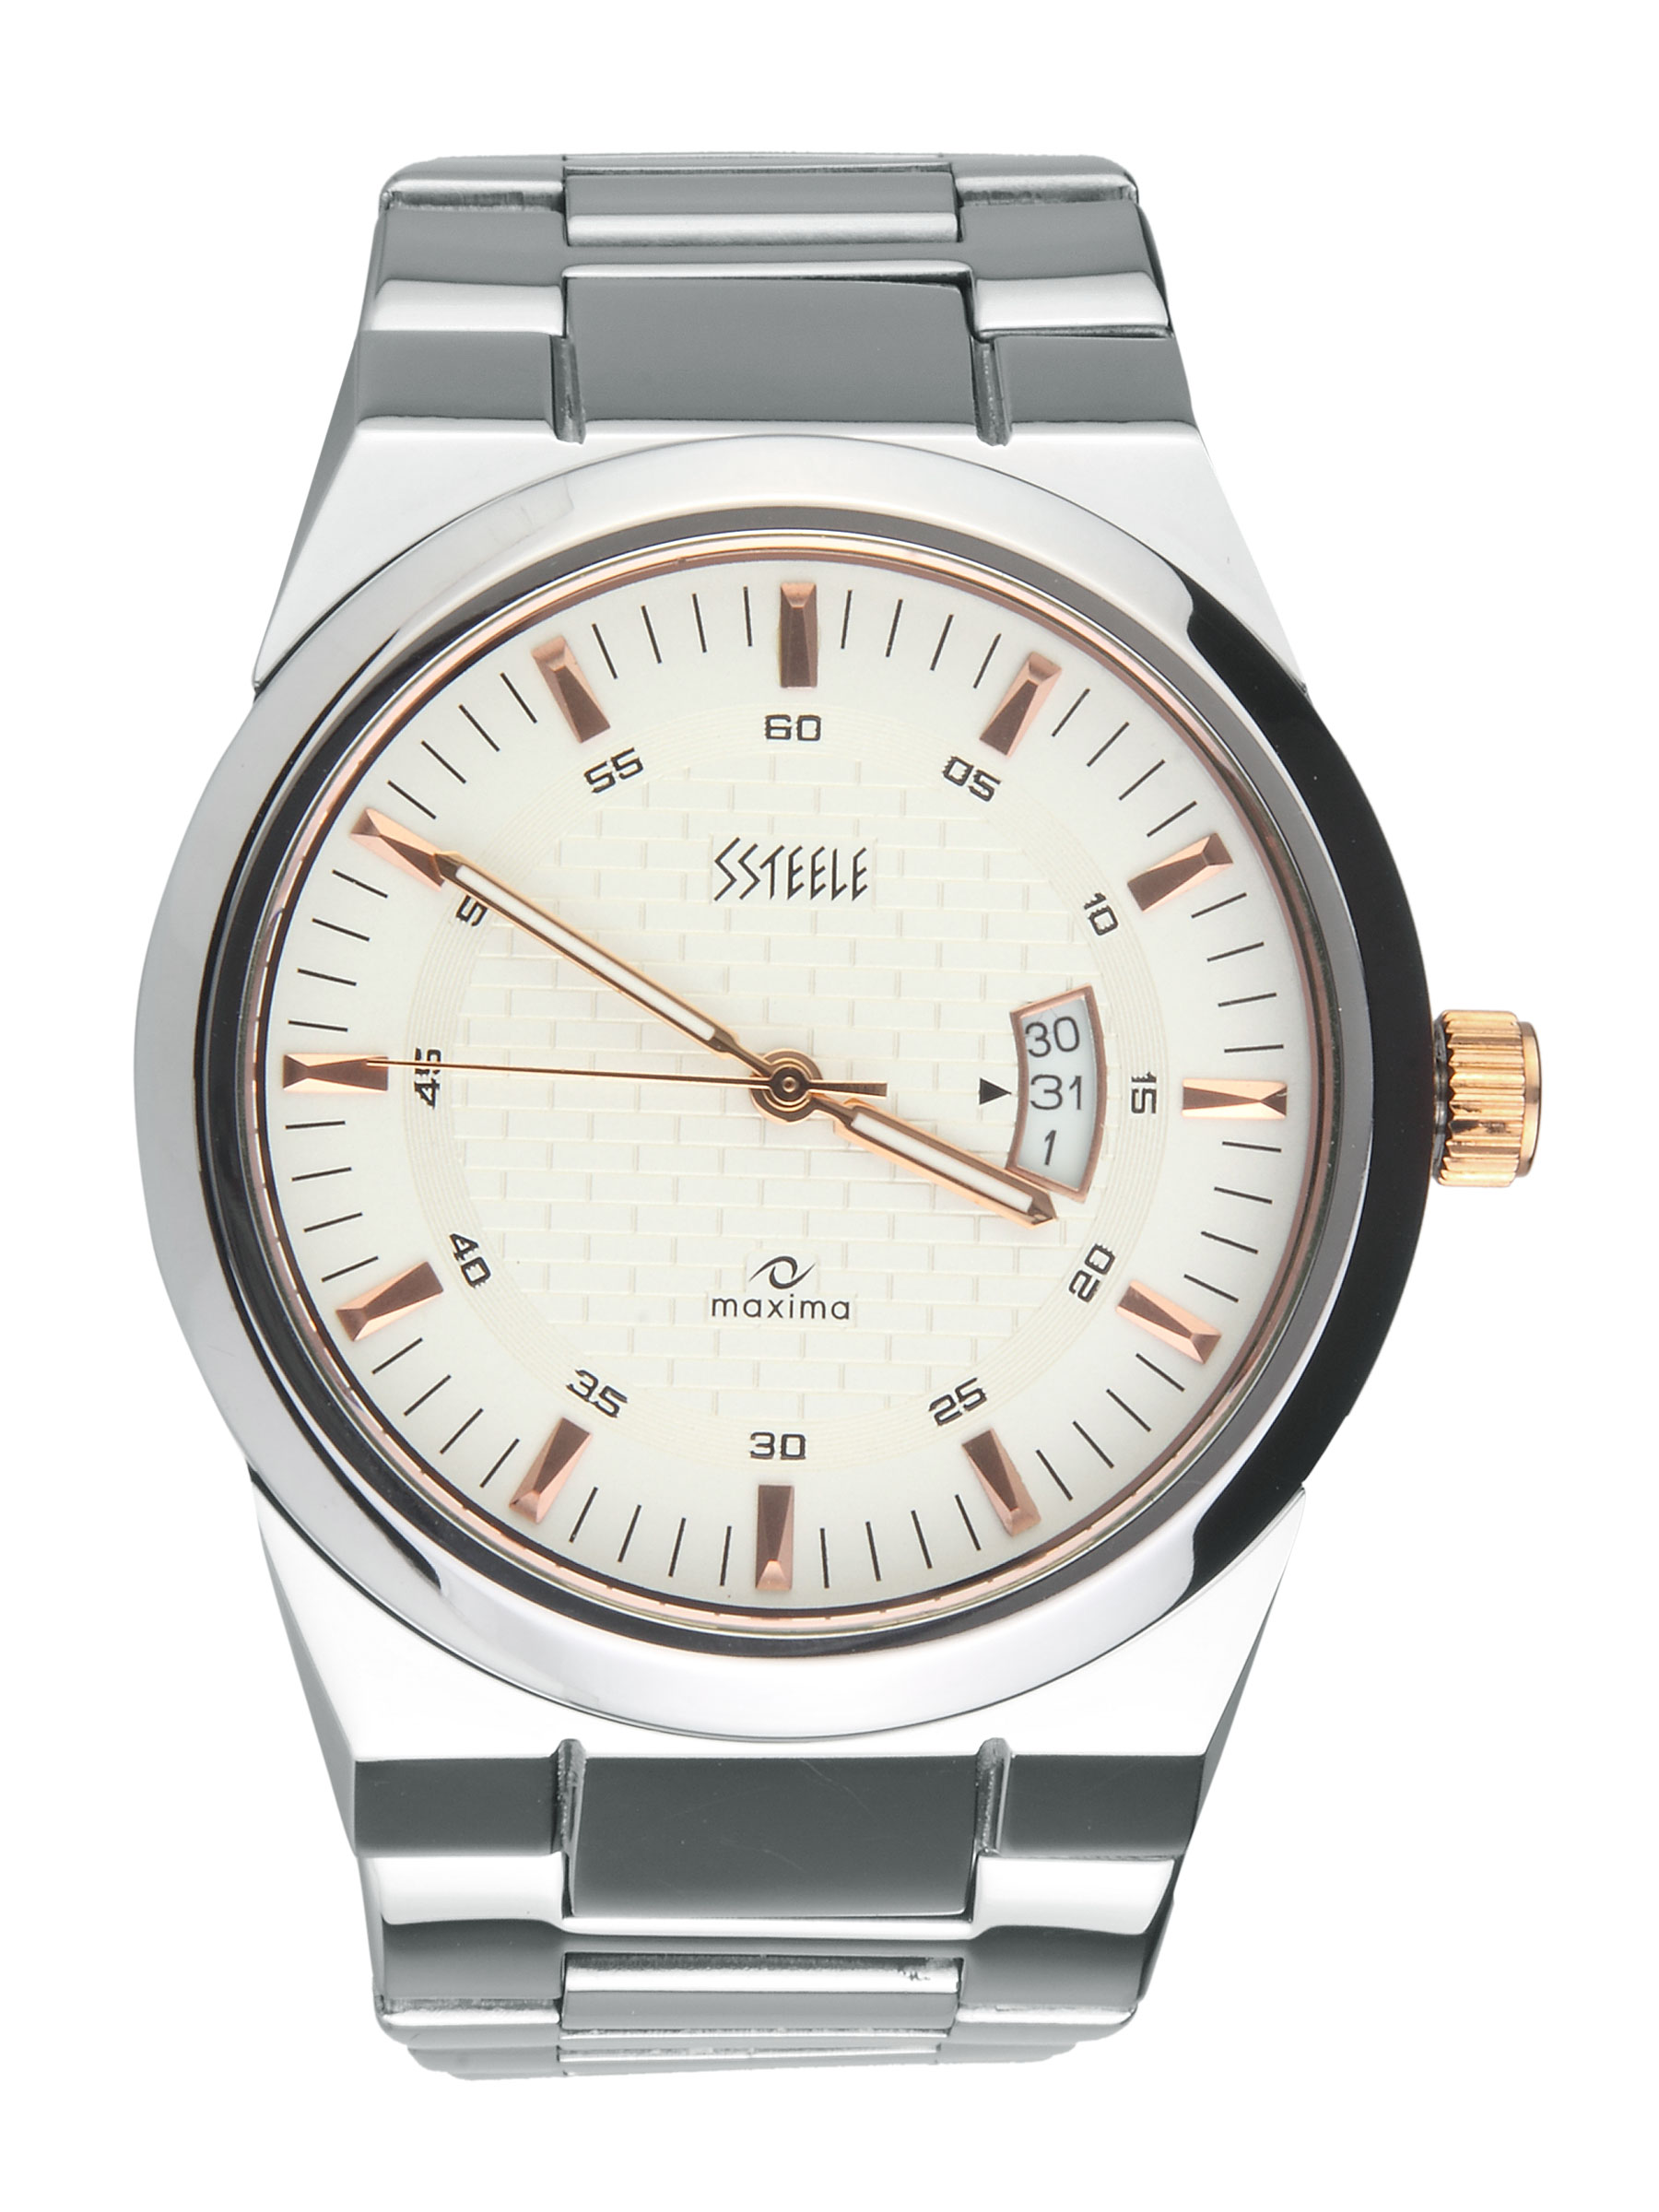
Maxima Men Off White Dial Watch
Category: Accessories / Watches / Watches
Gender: Men
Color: Off White
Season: Winter 2016
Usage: Casual